Fortified Sector of Montbéliard

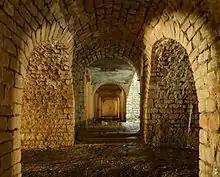
Fort du Lomont

The Montbéliard sector was chiefly composed of old Séré de Rivières system fortifications constructed to defend the Belfort Gap. The main positions were the Fort du Mont Bart and the Fort du Lomont.